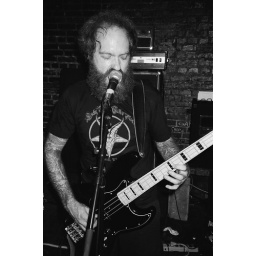
Photo by Matt Koroulis. Taken with 35mm black &amp;amp; white film.